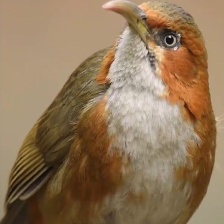
Species: GREAT XENOPS
Scientific name: MEGAXENOPS PARNAGUAE